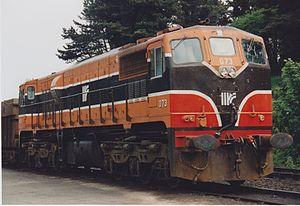
L’accident ferroviaire de Buttevant est un déraillement survenu le 1ᵉʳ août 1980 en gare de Buttevant, dans le Comté de Cork en Irlande, située à 220 km au sud-ouest de la gare de Dublin Heuston sur la ligne principale reliant Dublin à Cork. À la suite d'une erreur d'aiguillage, un train de voyageurs transportant 230 passagers en provenance de Dublin est orienté sur une voie de garage et déraille. L'accident provoque la mort de dix-huit personnes et en blesse soixante-dix autres.